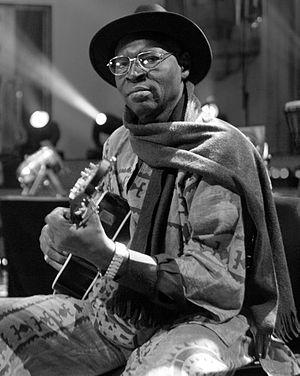
Ali Farka Touré, né le 31 octobre 1939 à Kanau et décédé le 7 mars 2006 à Bamako, est un musicien et chanteur malien. Touré est l'une des figures musicales les plus importantes d'Afrique. Ses compositions sont marquées par une volonté d'associer musique malienne traditionnelle et blues. Martin Scorsese affirme la relation étroite entre les deux genres, considérant la musique de Touré comme étant l'ADN du blues. Surtout John Lee Hooker, l'âge venant, disait que, dans le monde du blues, il n'y avait que lui, puis seulement Ali Farka Touré. Dans ses morceaux, Touré chante en plusieurs langues africaines, notamment en songhaï, en peul, en touareg et en bambara.
Les Armas sont une population d'Afrique de l'Ouest habitant traditionnellement dans la région de la boucle du Niger, descendants des membres de l'armée marocaine, composée de Marocains, d'Andalous musulmans et de chrétiens espagnols qui ont élu domicile dans la région et se sont mariés avec des femmes songhaïs, à la suite de l'annexion de la région par Ahmed al-Mansour au terme de la bataille de Tondibi en 1591.